Painted-snipe

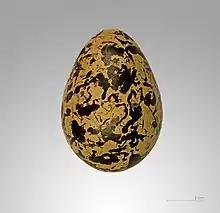
"Rostratula benghalensis" egg

All three species of painted-snipe generally inhabit reedy swamps and marshes, usually in lowlands. Outside of the breeding season painted-snipes are generally solitary in habits. Painted snipes are crepuscular or even slightly nocturnal in their habits.